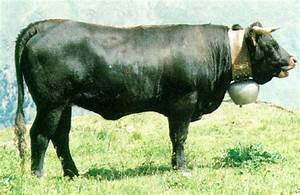
Label: mucca